Pittsburgh Line

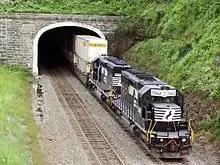
Helpers on the rear of an intermodal train entering the Gallitzin Tunnel

Until reaching Altoona, the Pittsburgh Line is a double-track mainline from Duncannon. Once at Altoona, a third track is added for the climb up the Allegheny Mountains. The line goes back to two at Conpit Junction, where the Conemaugh Line remains a single-track route.